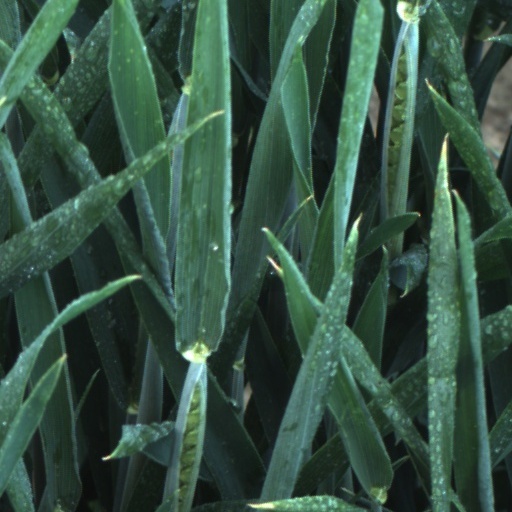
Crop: wheat